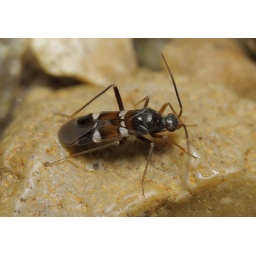
Surrey (FMY) - found under Echium growing on bare ground